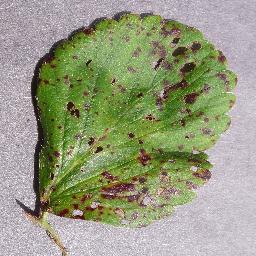
Label: Strawberry___Leaf_scorch